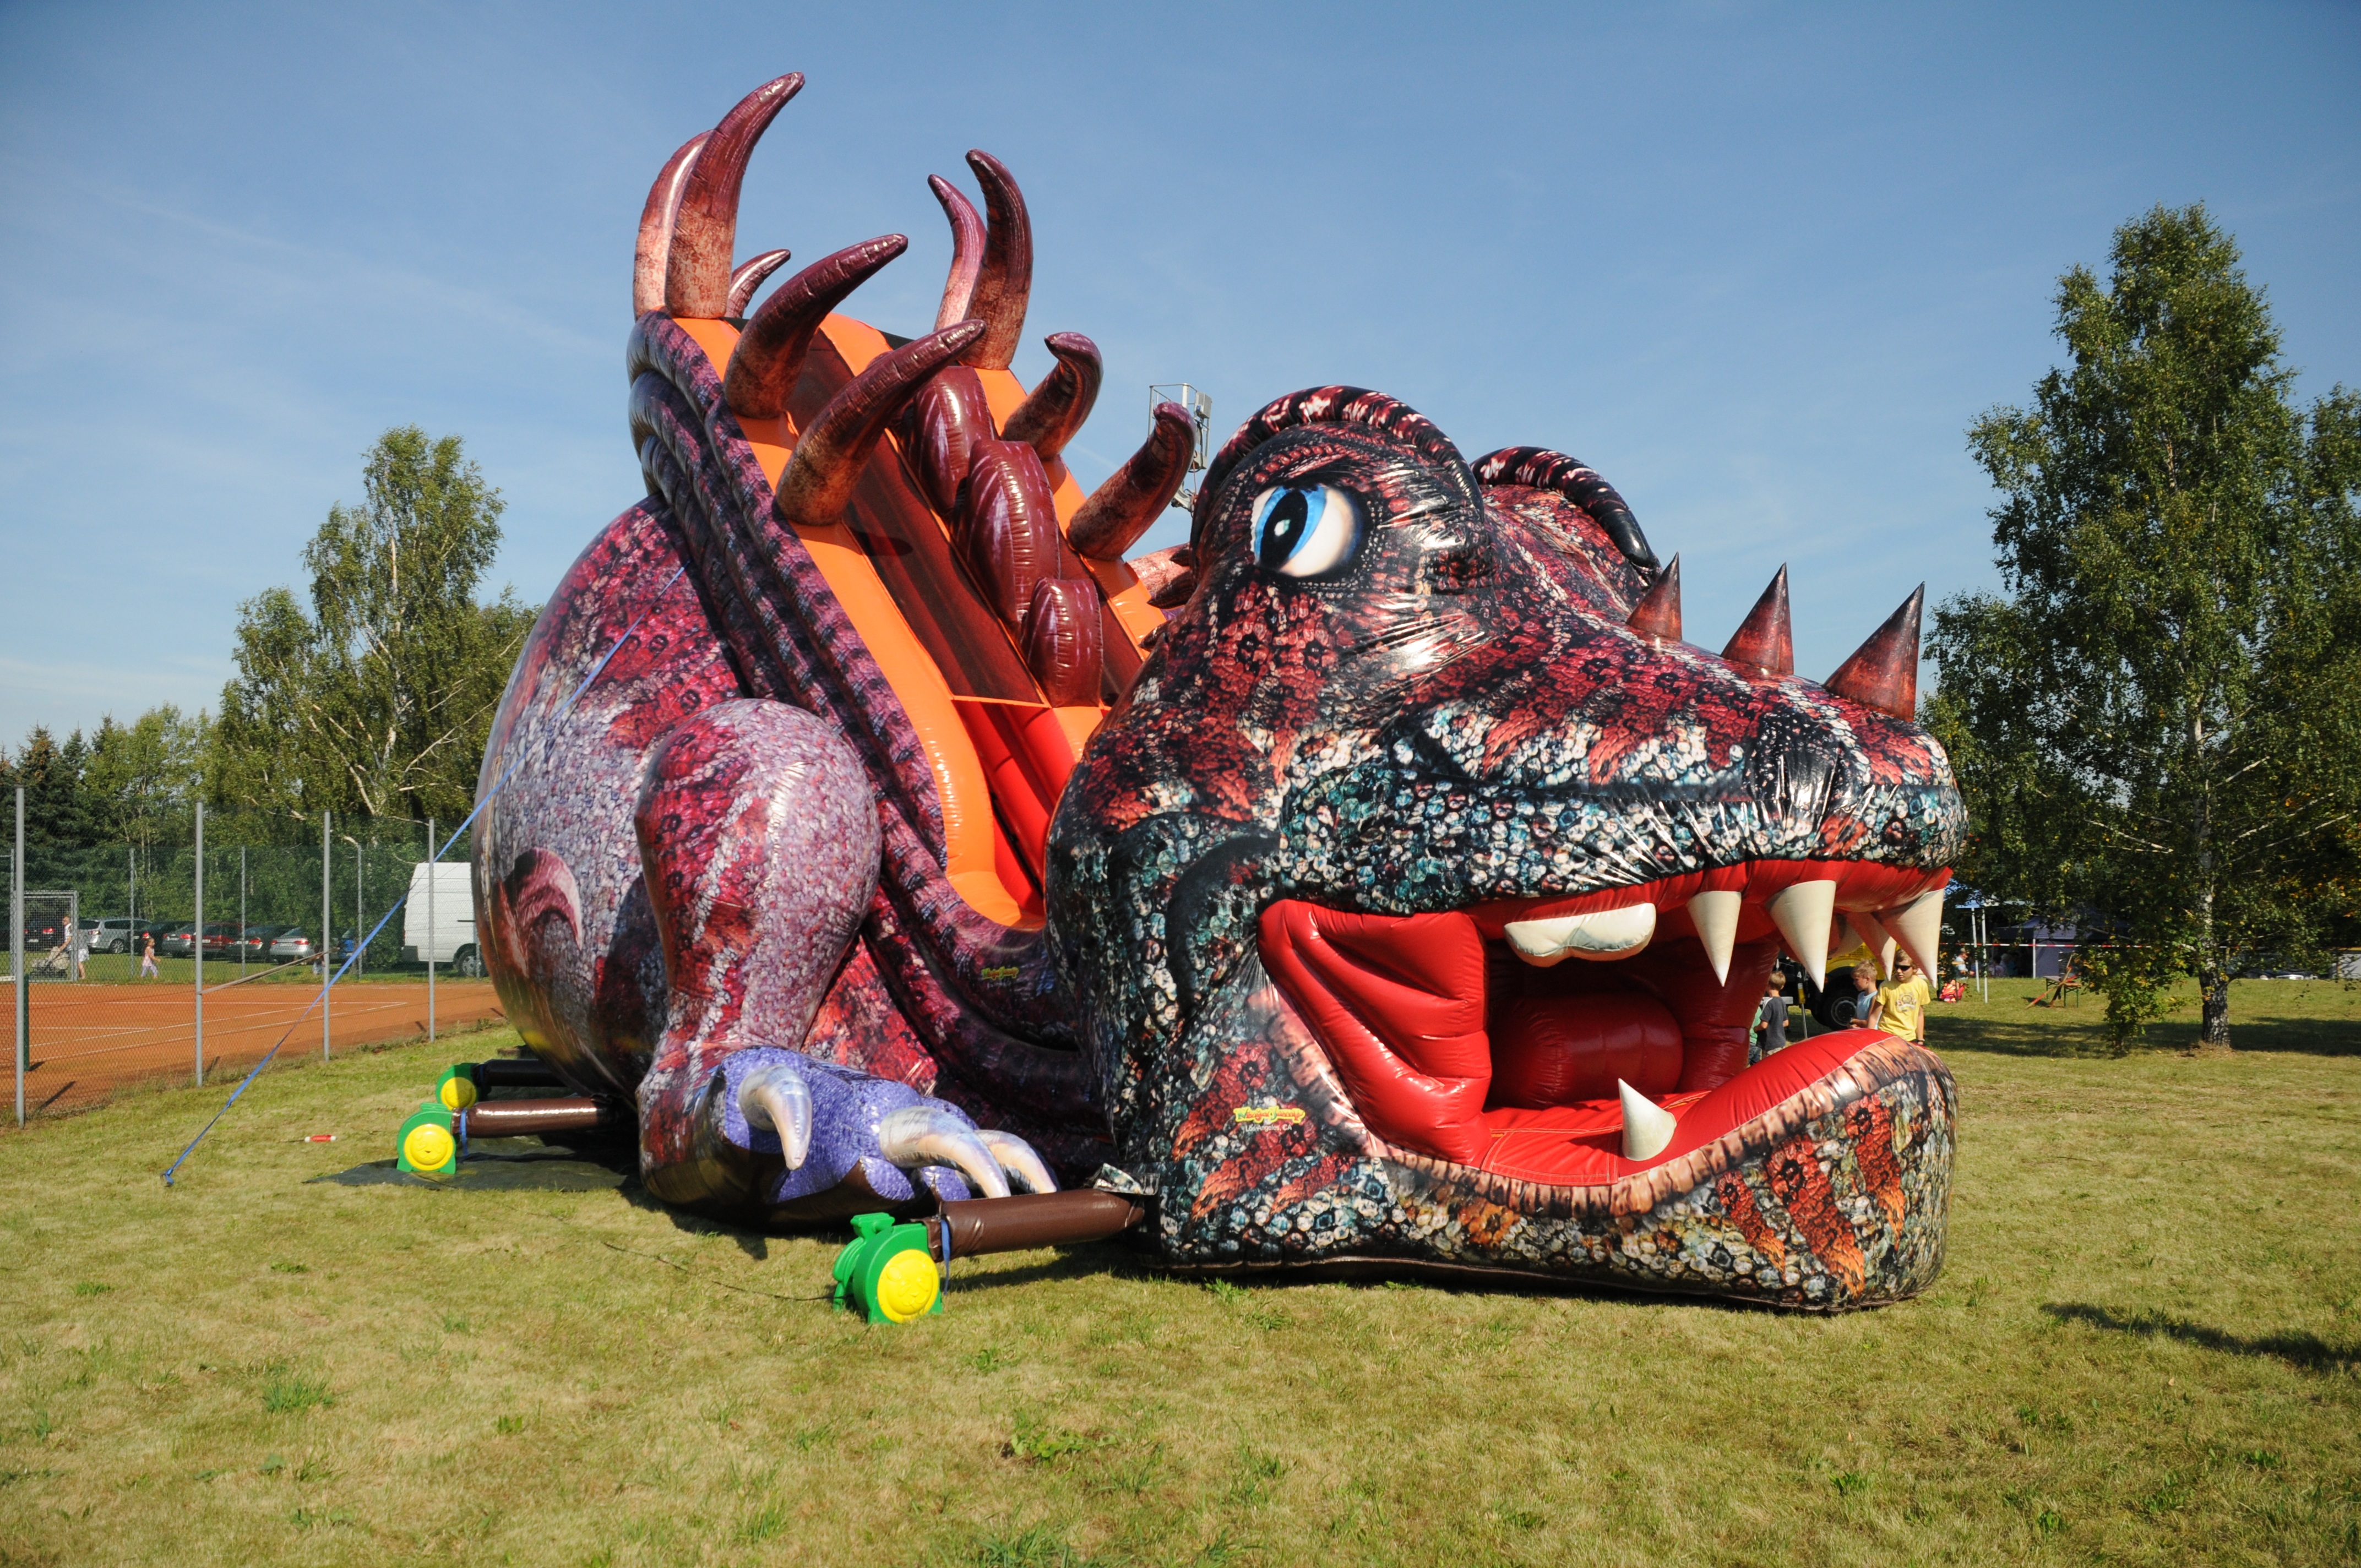
play, park, sculpture, art, fun, dragons, game device, children's playground, play outside, bouncy castle, inflatable slide